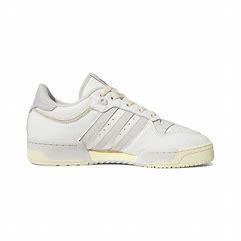
Brand: adidas
Model: Rivalry Skate